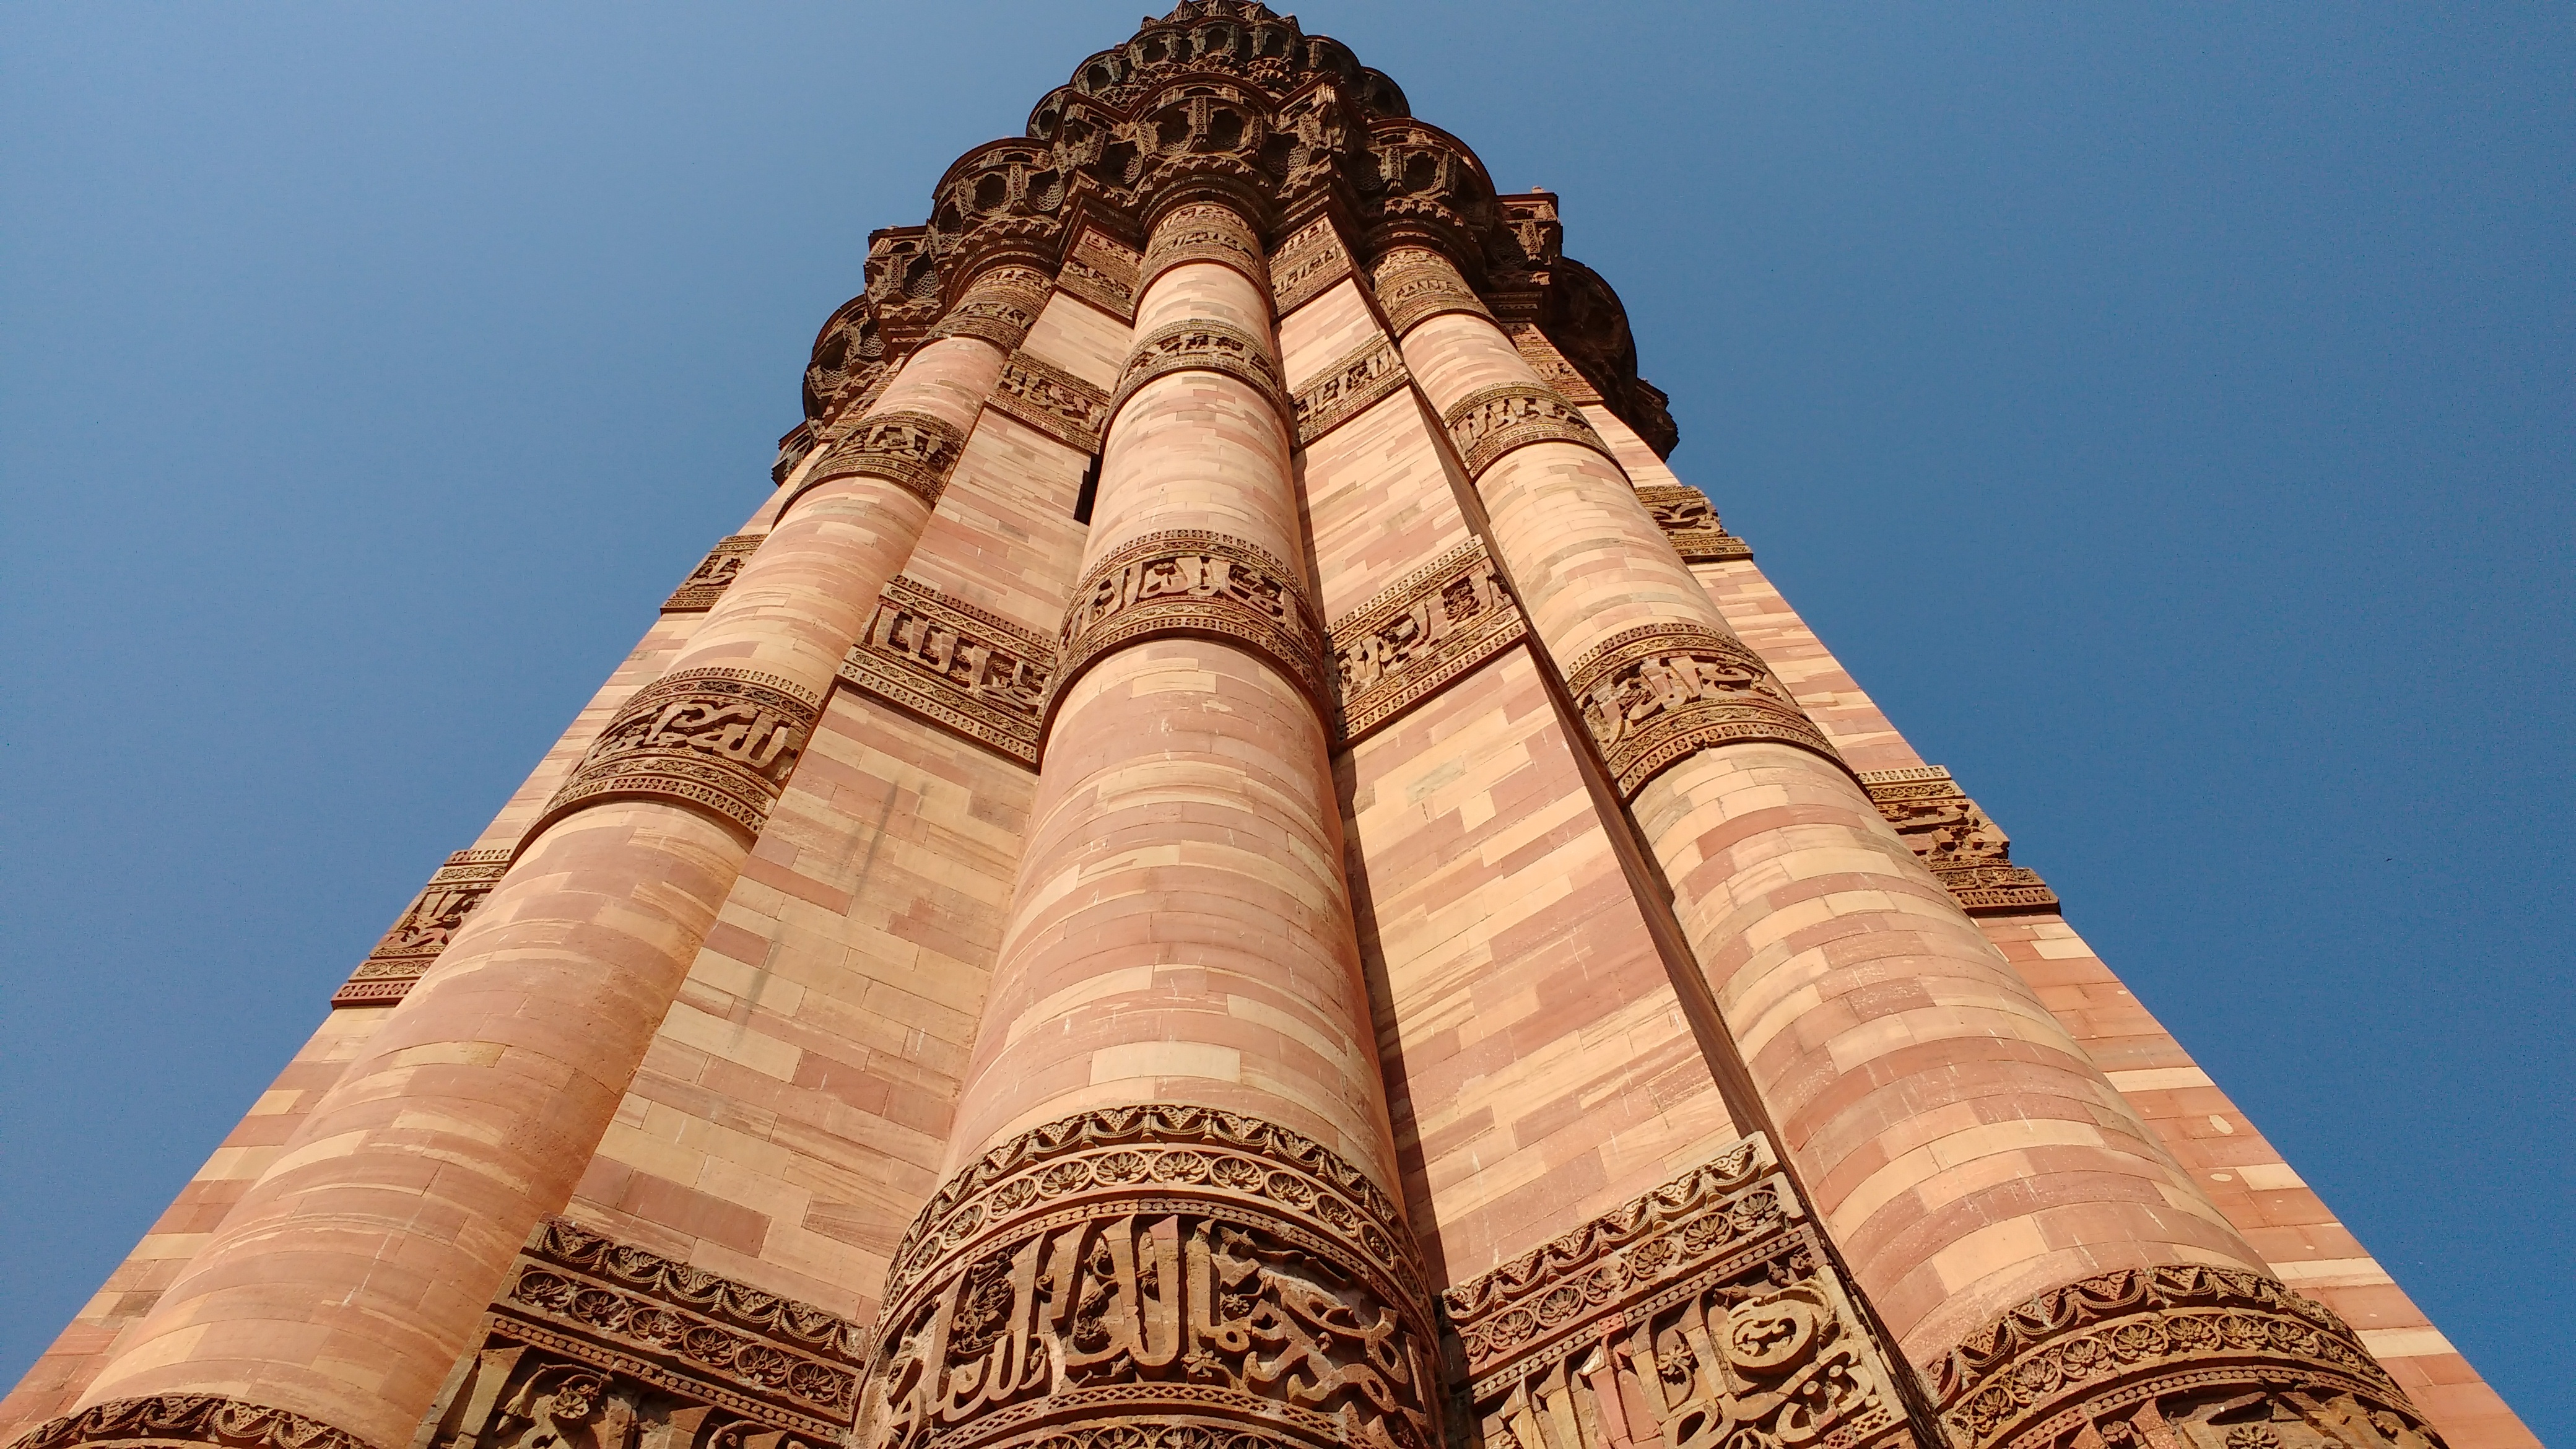
architecture, wood, monument, column, tower, religion, landmark, attraction, sculpture, design, temple, culture, history, india, carving, delhi, minaret, red sandstone, archaeological site, hindu temple, qutb minar, ancient history, oreiental